Herb Voland

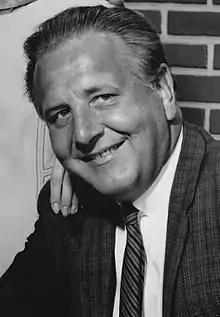
Voland in 1966

Herbert Maurice Voland (October 2, 1918 – April 26, 1981) was an American actor, best known for his various roles on the sitcom "Bewitched", as General Crandell Clayton on the sitcom "M*A*S*H" during seasons one and two, and the film "Airplane!" (1980).